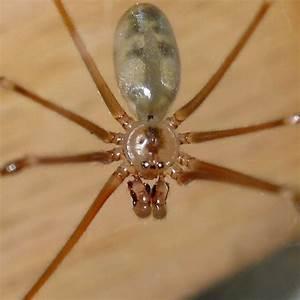
spider